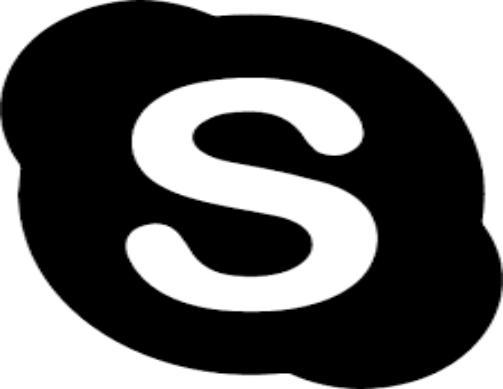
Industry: Others